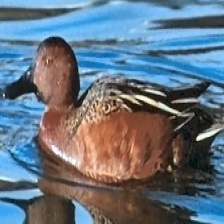
Species: CINNAMON TEAL
Scientific name: ANAS CYANOPTERA
ImageNet parent category: drake